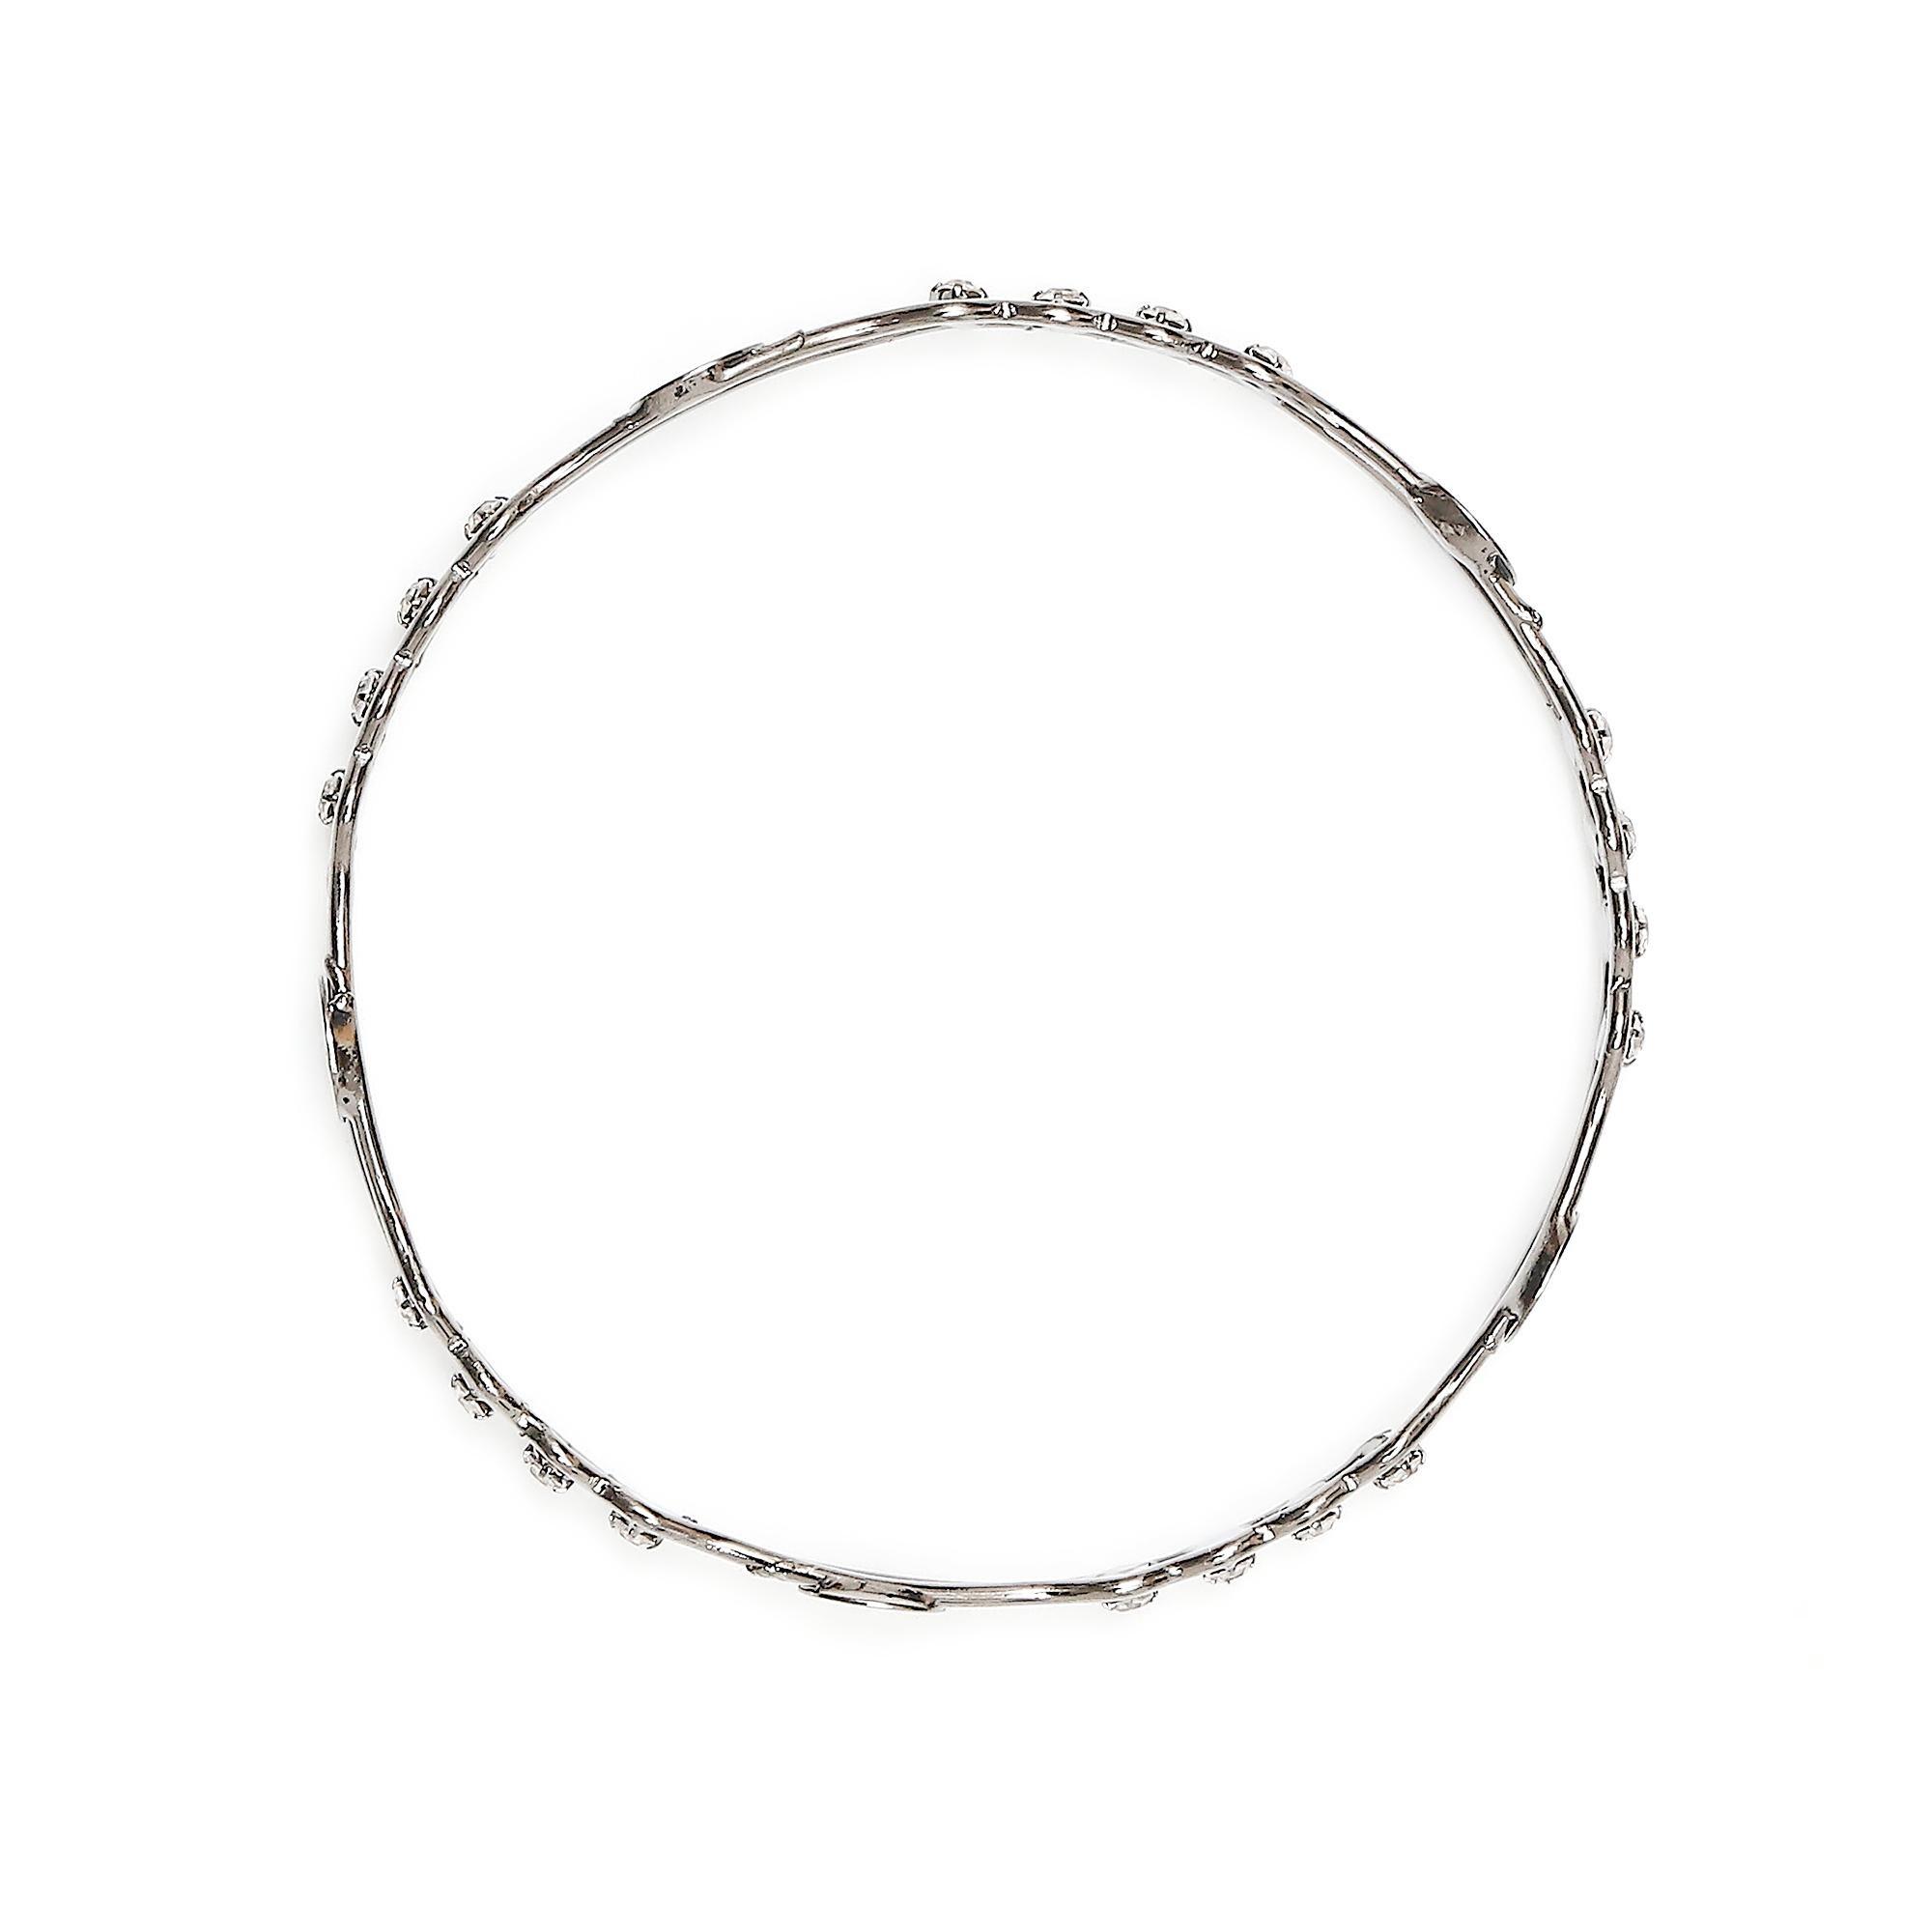
ZENEME Oxidised Silver-Plated Black Toned White American Diamond studded Temple Coin Bangles Set Of 2
Type: Bangles
Brand: Zeneme
Price: Rs. 179
 Be a trendsetter and embrace yourself with the wide collection of zeneme. Jewelry has its own place in our hearts. It is every woman’s best friend and more. Since a decade 2011 and with vision of fulfilling every womans desire to look radiant with the unique collection of jewellery which is not just a tradition, it is a form of lifestyle. Zeneme has consistently ensured that it spreads happiness with its masterpieces not just in india but across the globe. Must-have, daily-wear elegant american diamond studs and cuffs from the house of zeneme even perfect for all other special occasions.Disclaimer:Wipe your jewellery with a soft cloth after every use. Always store your jewellery in a flat box to avoid accidental scratches. Keep sprays and perfumes away from your jewellery. Do not soak your jewellery in water. Clean your jewellery using a soft brush, dipped in jewellery cleaning solution only.
Features: Bangles,Bangle,Handcrafted Designer Fashion Bangles,Emblish Design Bangles
Included: Set Of 2 Bangles